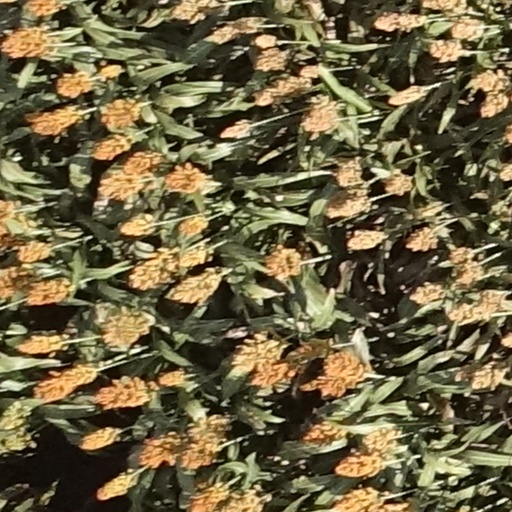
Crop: sorghum